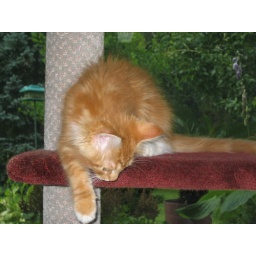
Clyde in the cat tree